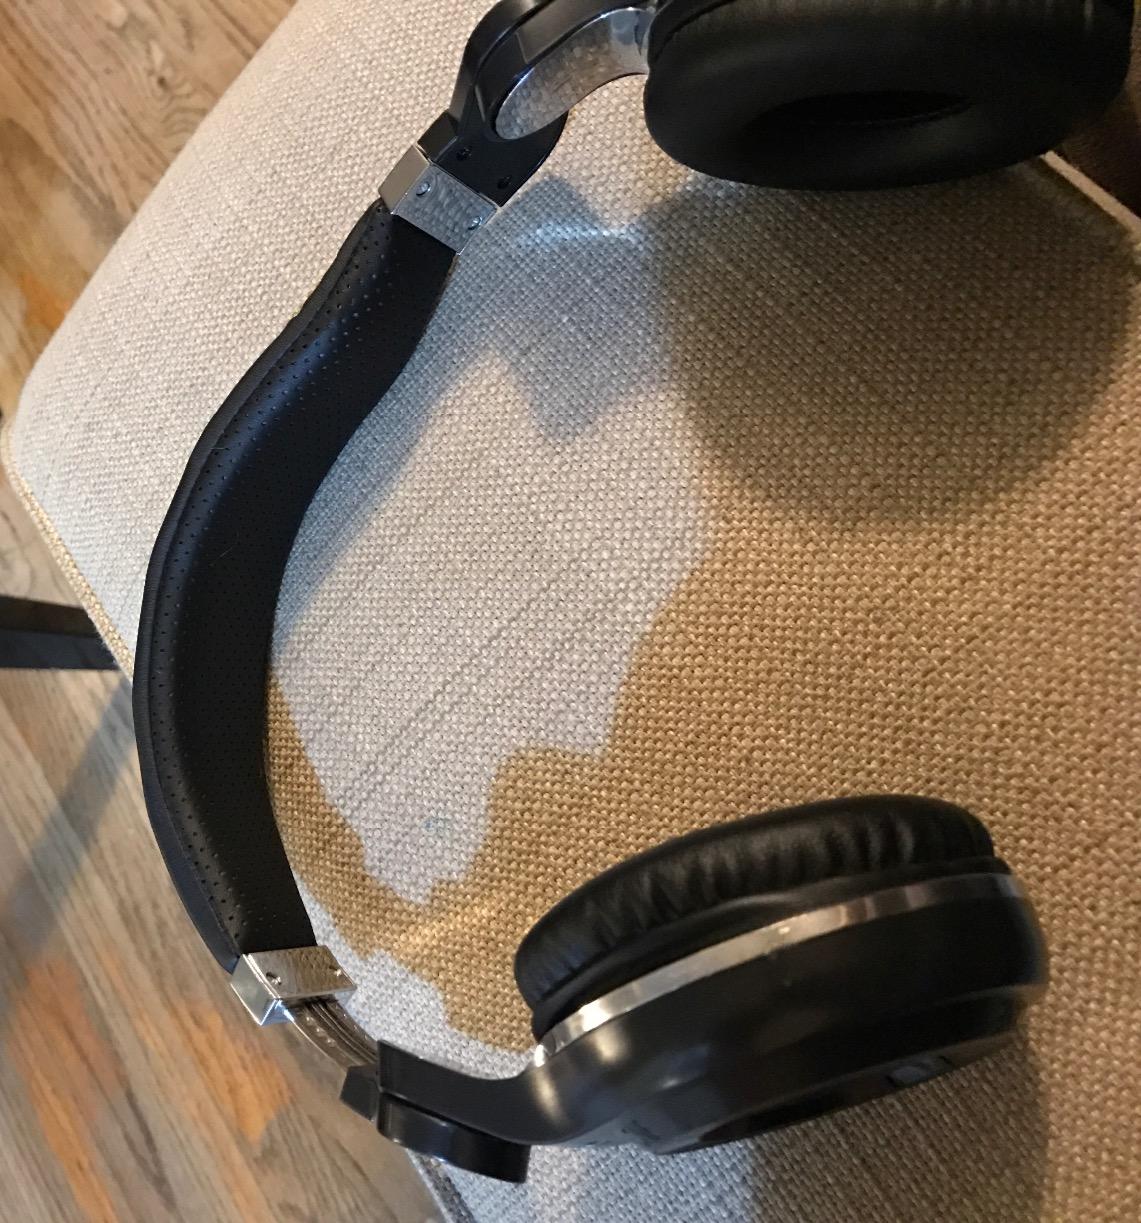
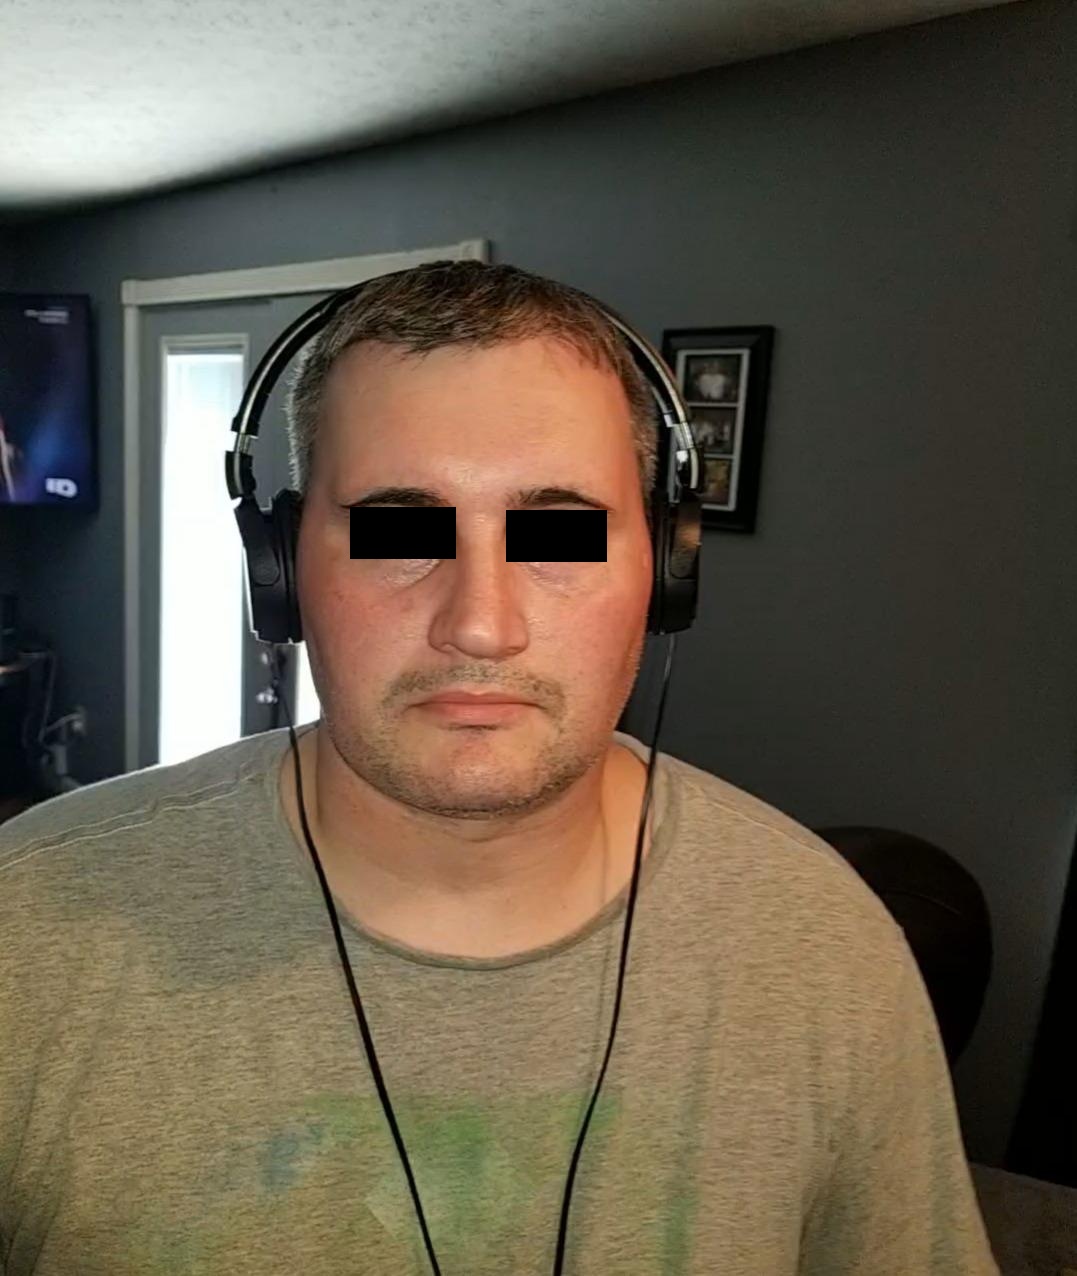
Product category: headphones
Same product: no